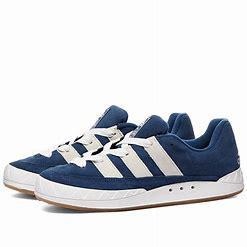
Brand: Adidas
Model: Adimatic